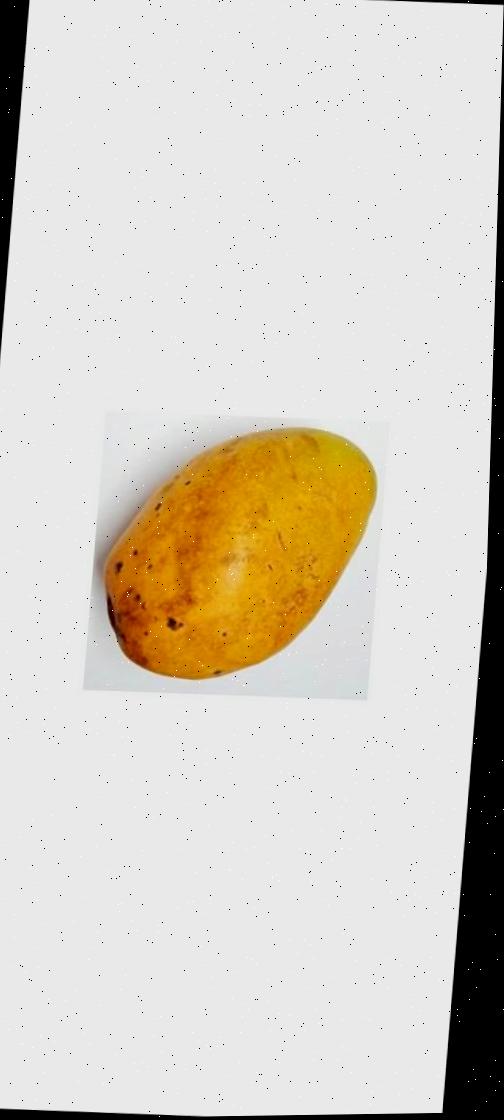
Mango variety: Bari-11